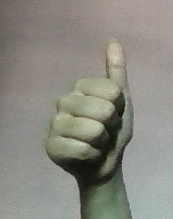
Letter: aleff